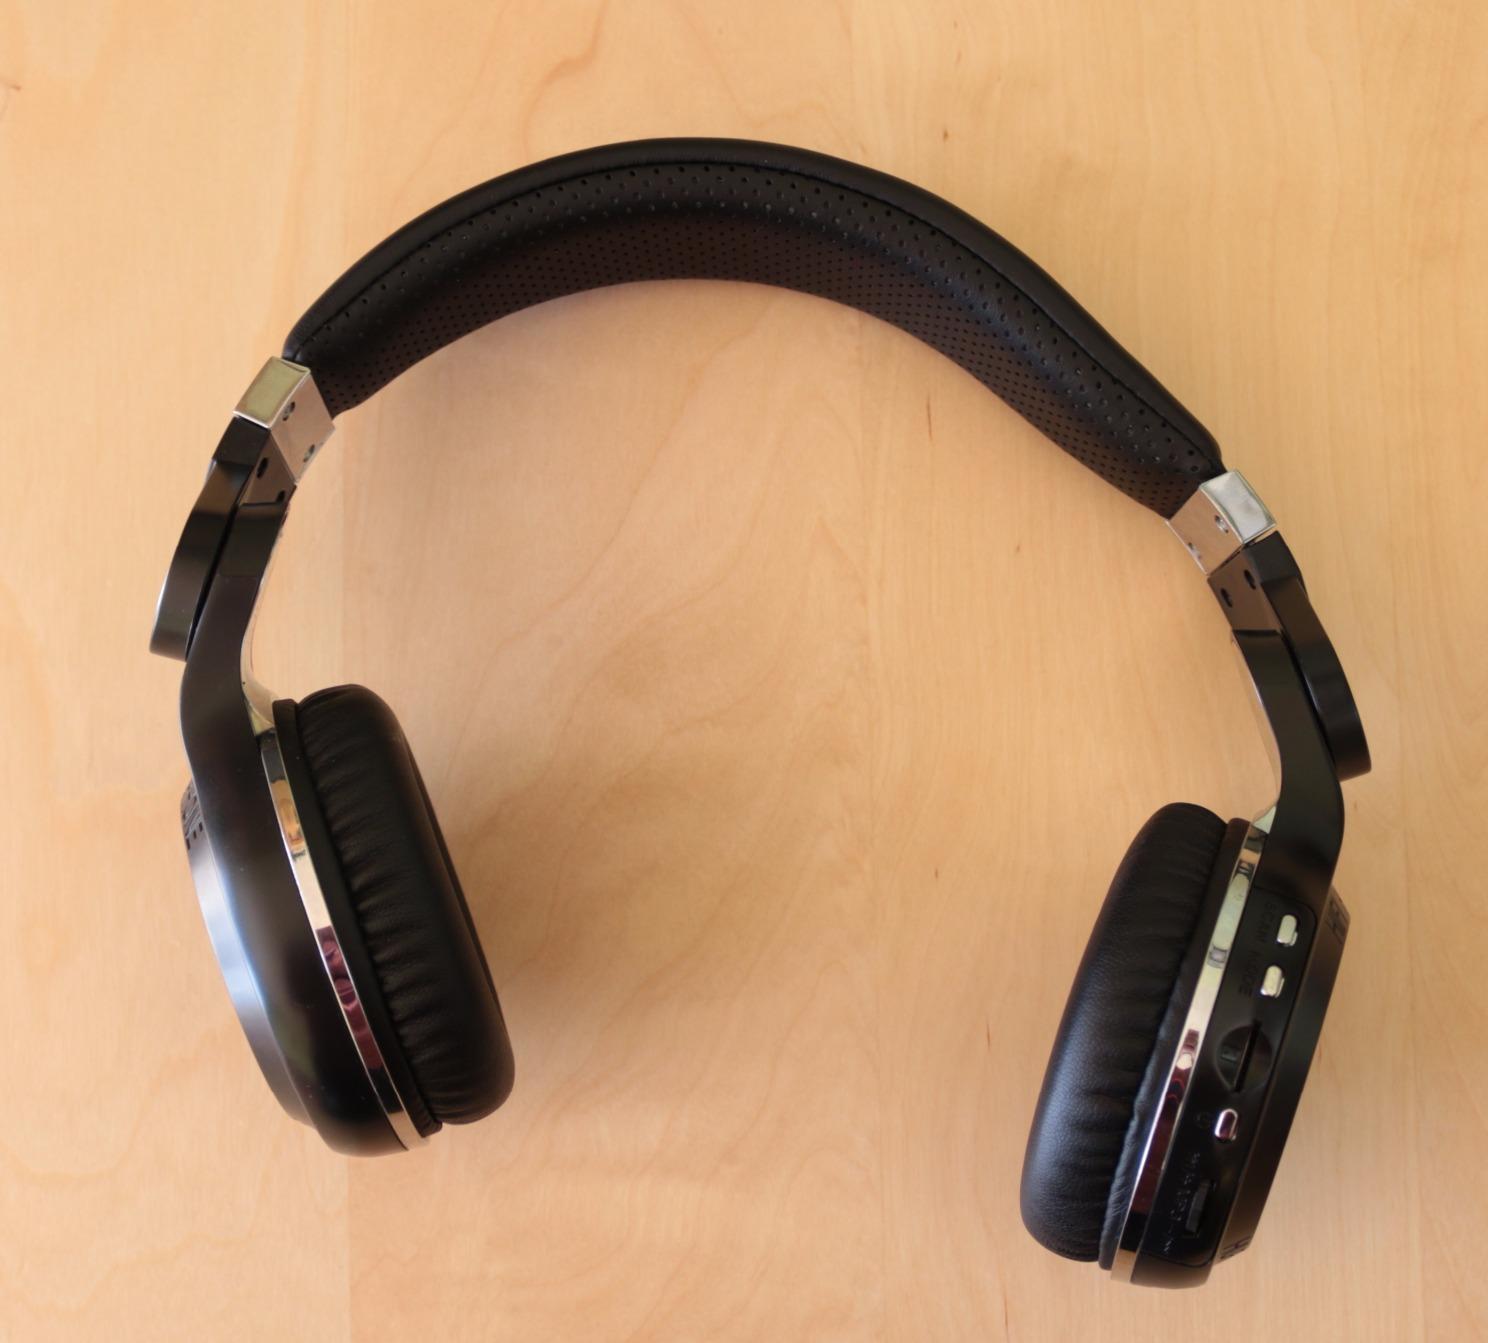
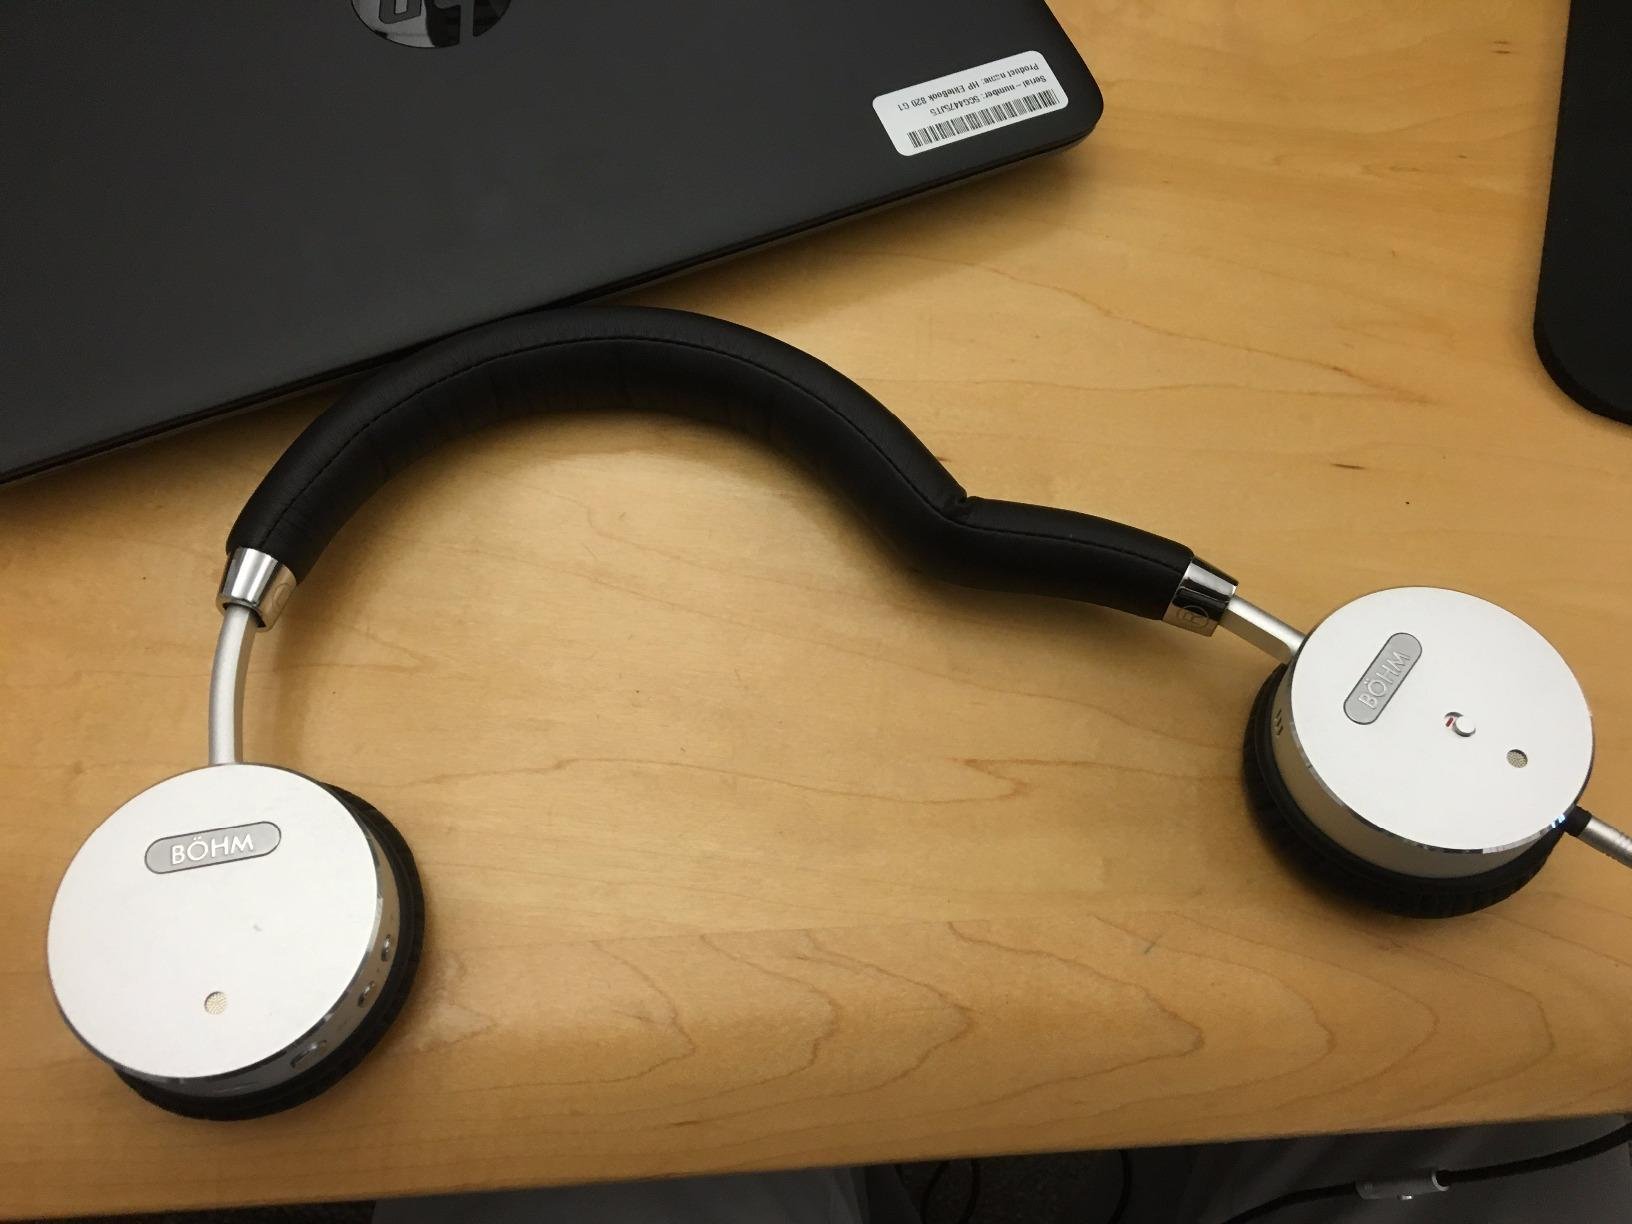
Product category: headphones
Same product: no